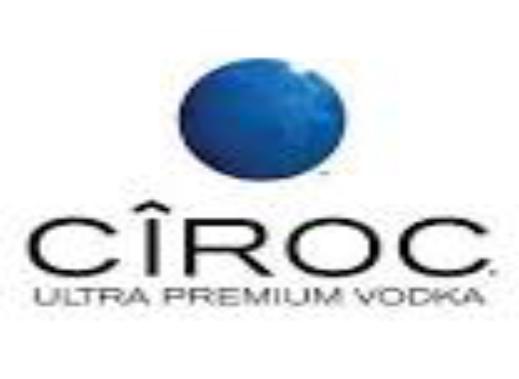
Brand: Ciroc
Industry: Necessities